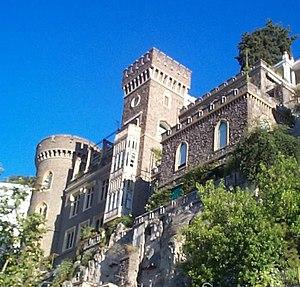
Lamont Young est un urbaniste et architecte italien des XIXᵉ et XXᵉ siècles. Il est né de père écossais et de mère indienne.